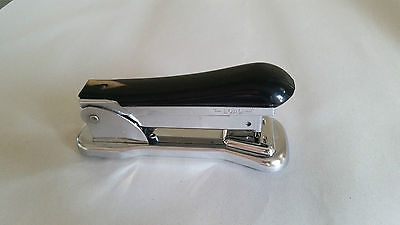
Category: stapler